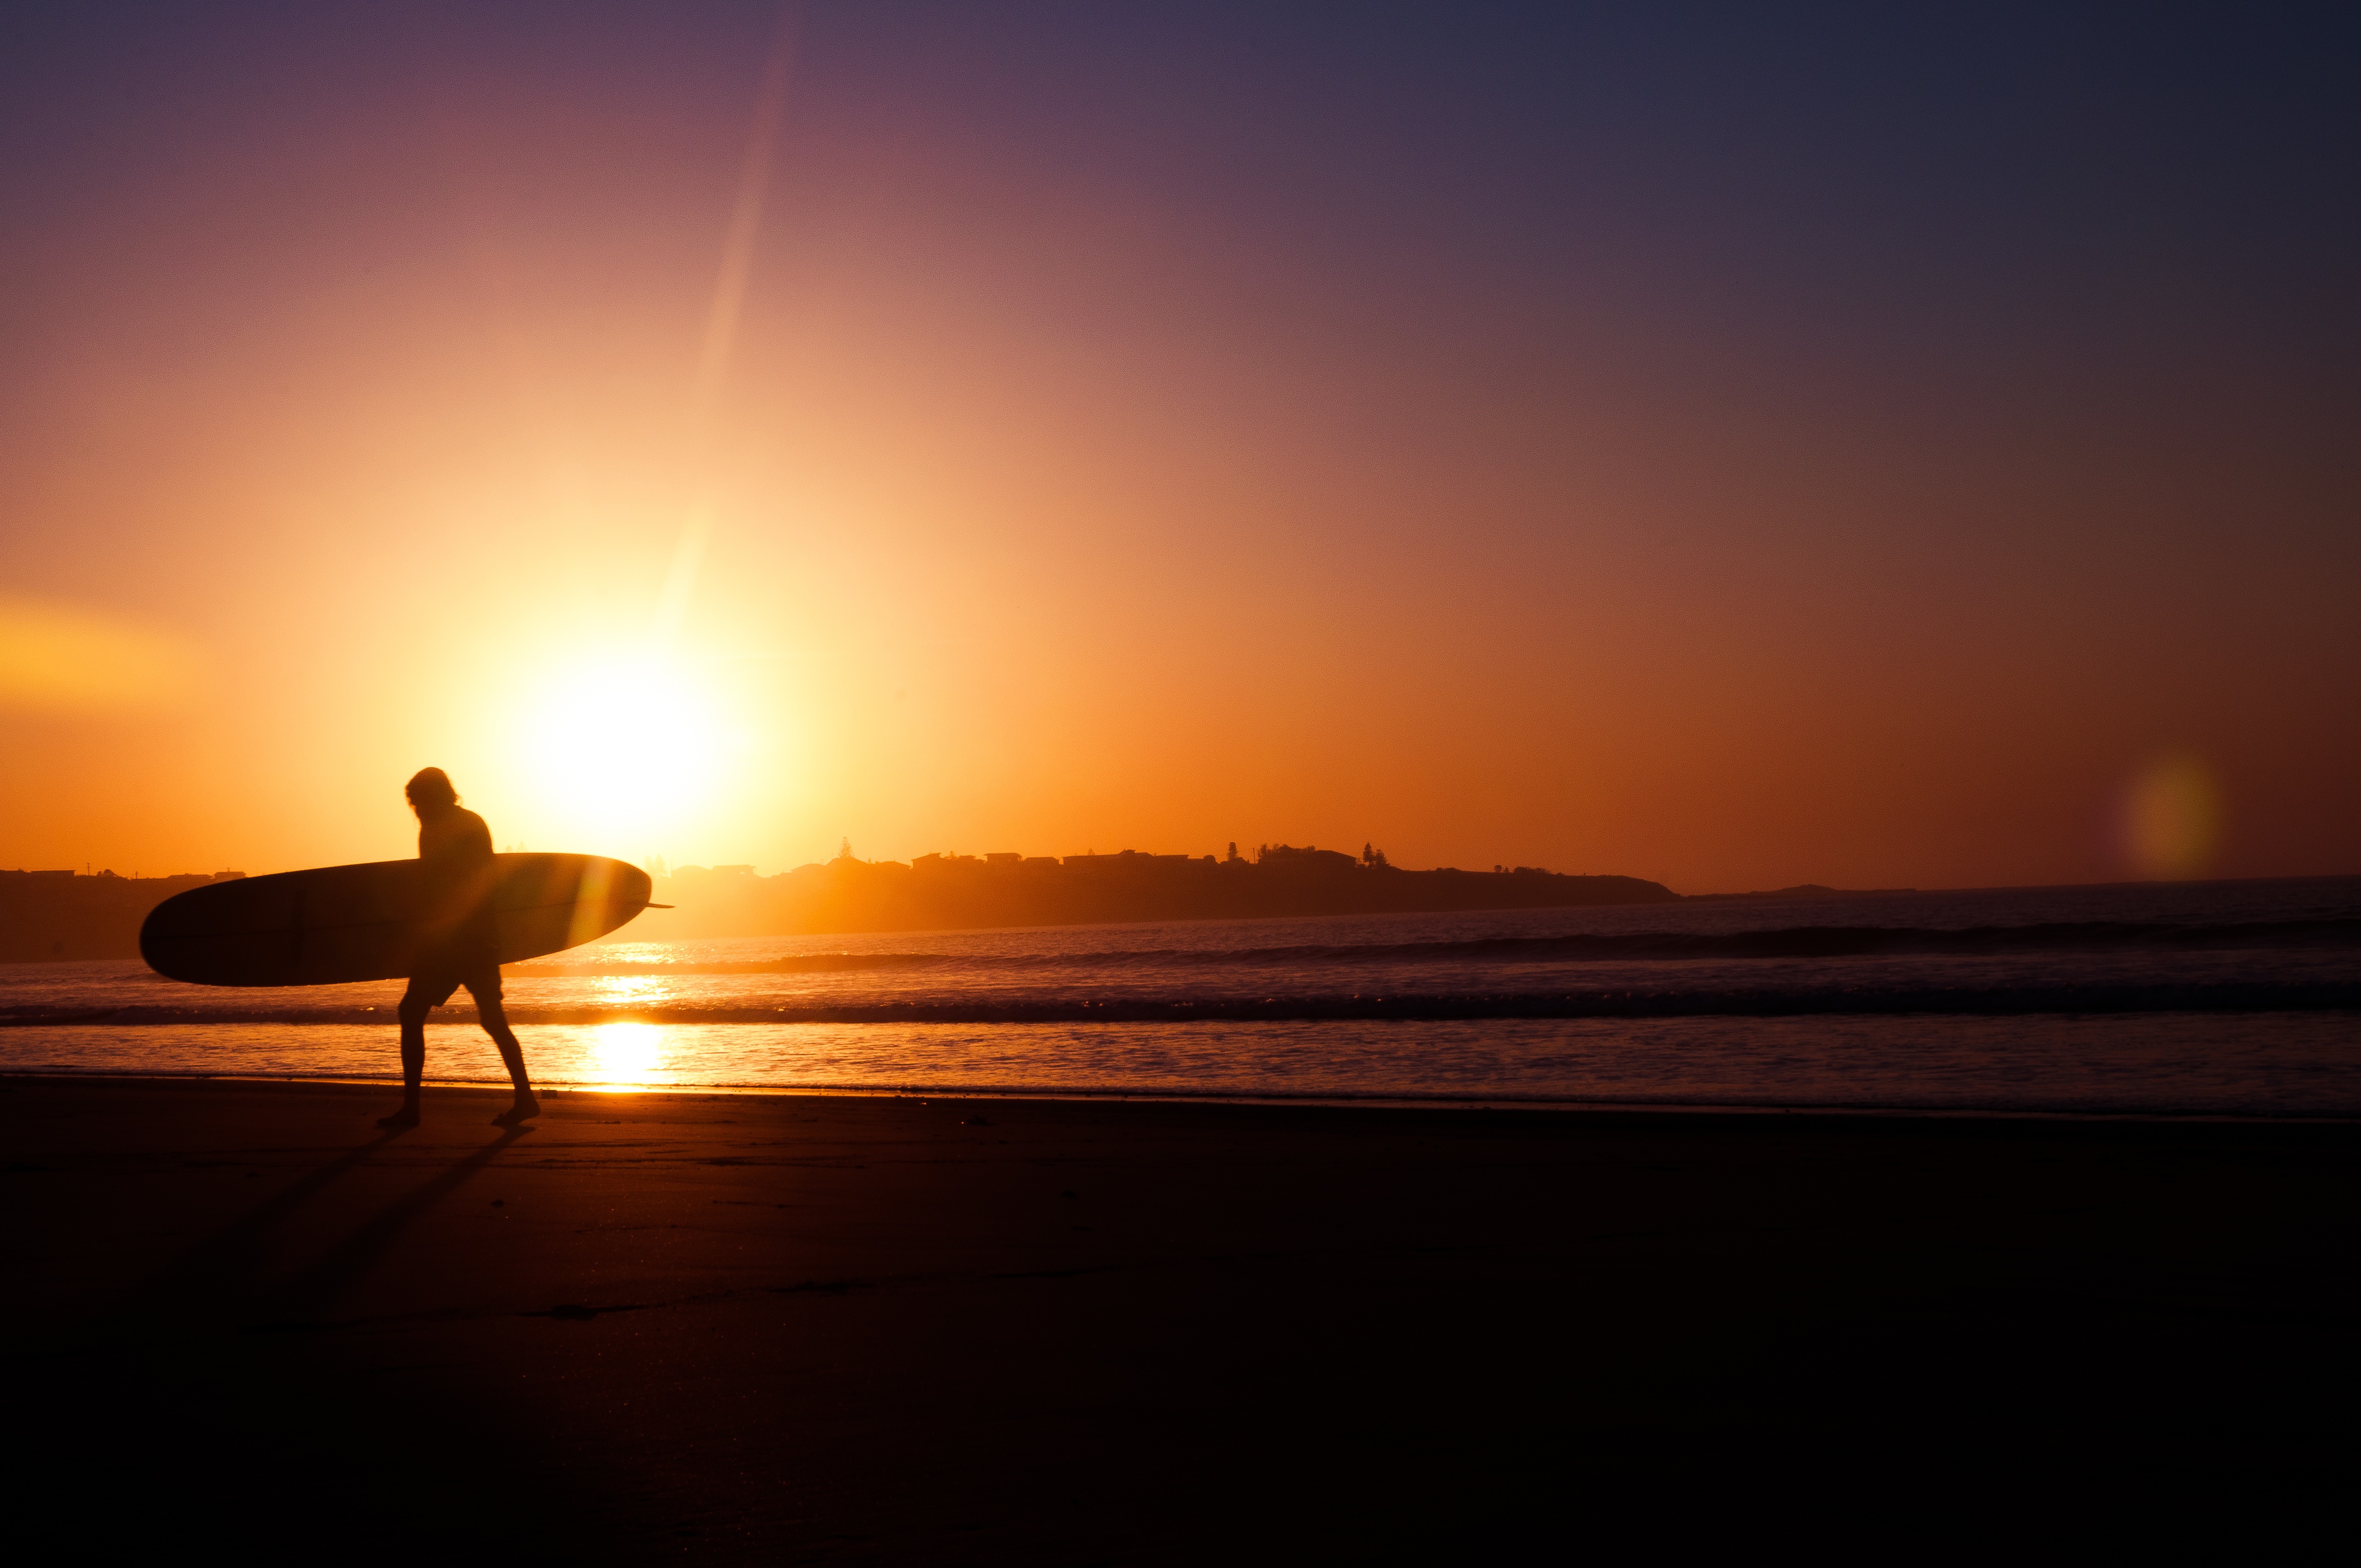
beach, sea, coast, ocean, horizon, light, sun, sunrise, sunset, sunlight, morning, wave, dawn, surfer, dusk, evening, surfing, orange, reflection, afterglow